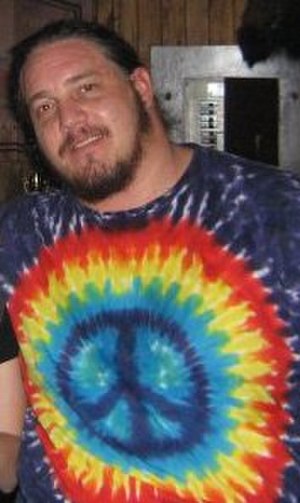
Chris Parks
"Christopher J. ""Chris"" Parks, bedre kendt under ringnavnet ""The Monster"" Abyss er en amerikansk wrestler, der er på kontrakt med Total Nonstop Action Wrestling.